List of metropolitan areas in Sweden

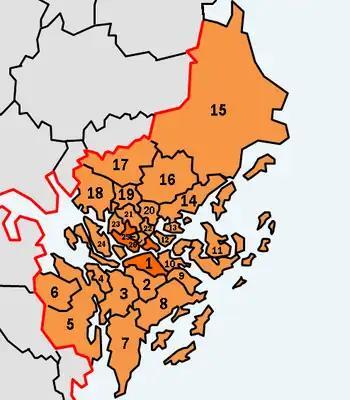

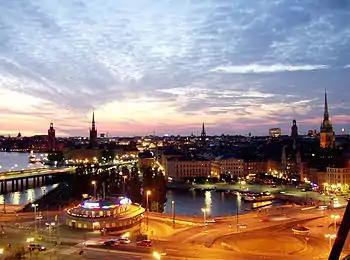
Central Stockholm and Old Town

Metropolitan Stockholm (also known as Greater Stockholm or, in Swedish, "Storstockholm"), is a metropolitan area surrounding the Swedish capital of Stockholm. Since 2005, Metropolitan Stockholm is defined by official Swedish Statistics as all of Stockholm County. It is the largest of the three metropolitan areas in Sweden.